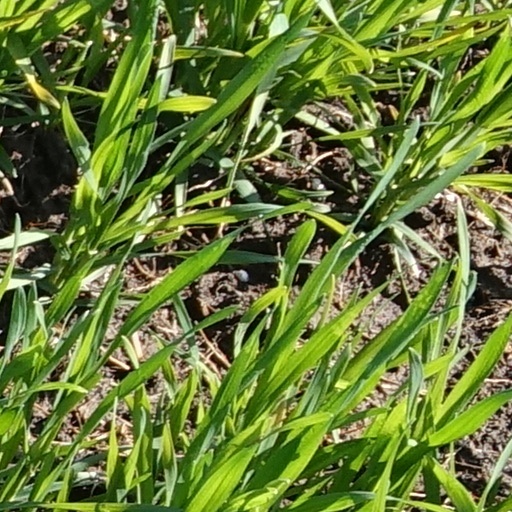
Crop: wheat